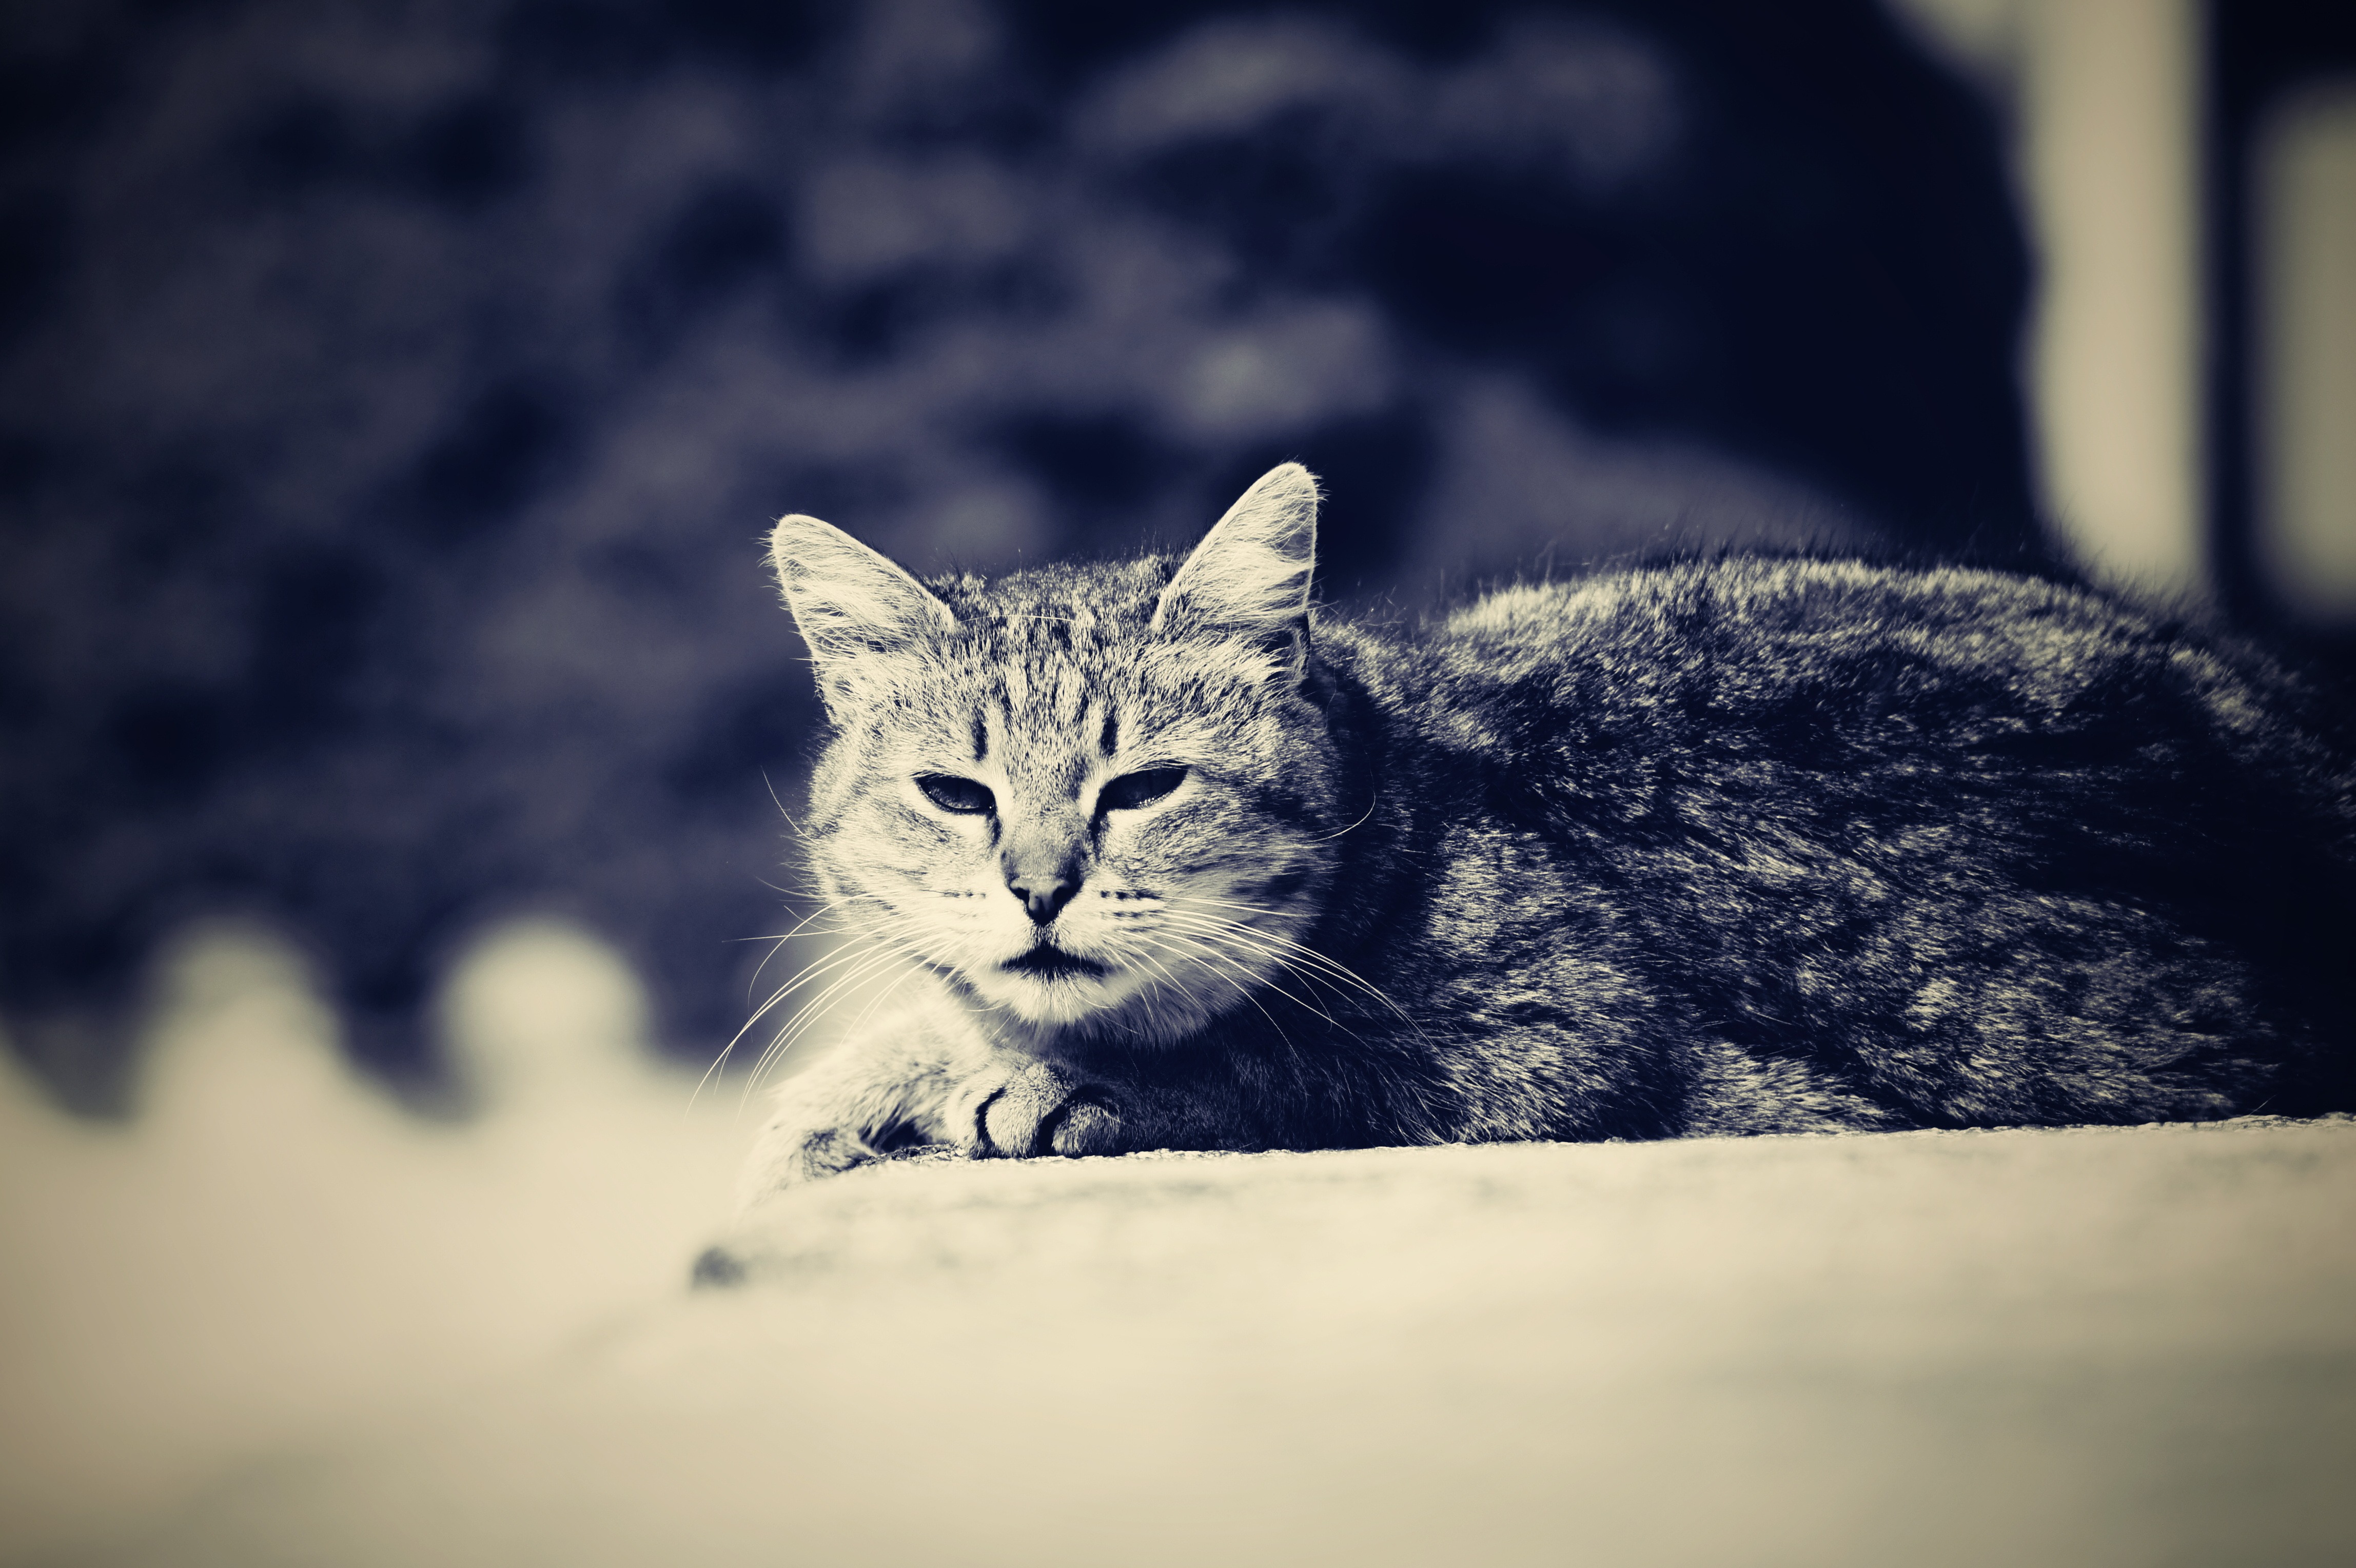
black and white, white, animal, cat, mammal, monochrome, fauna, whiskers, vertebrate, resting cat, small to medium sized cats, cat like mammal